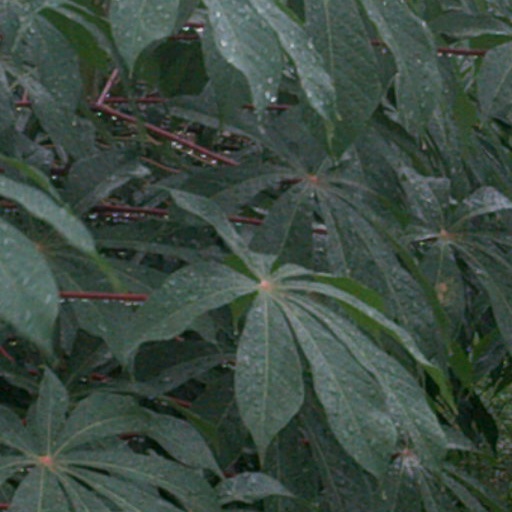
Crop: cassava